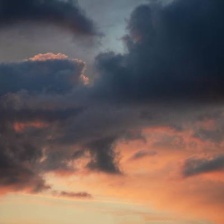
Cloud type: Stratus